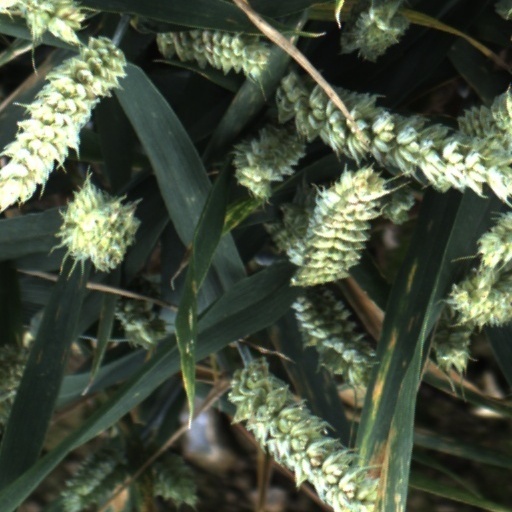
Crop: wheat